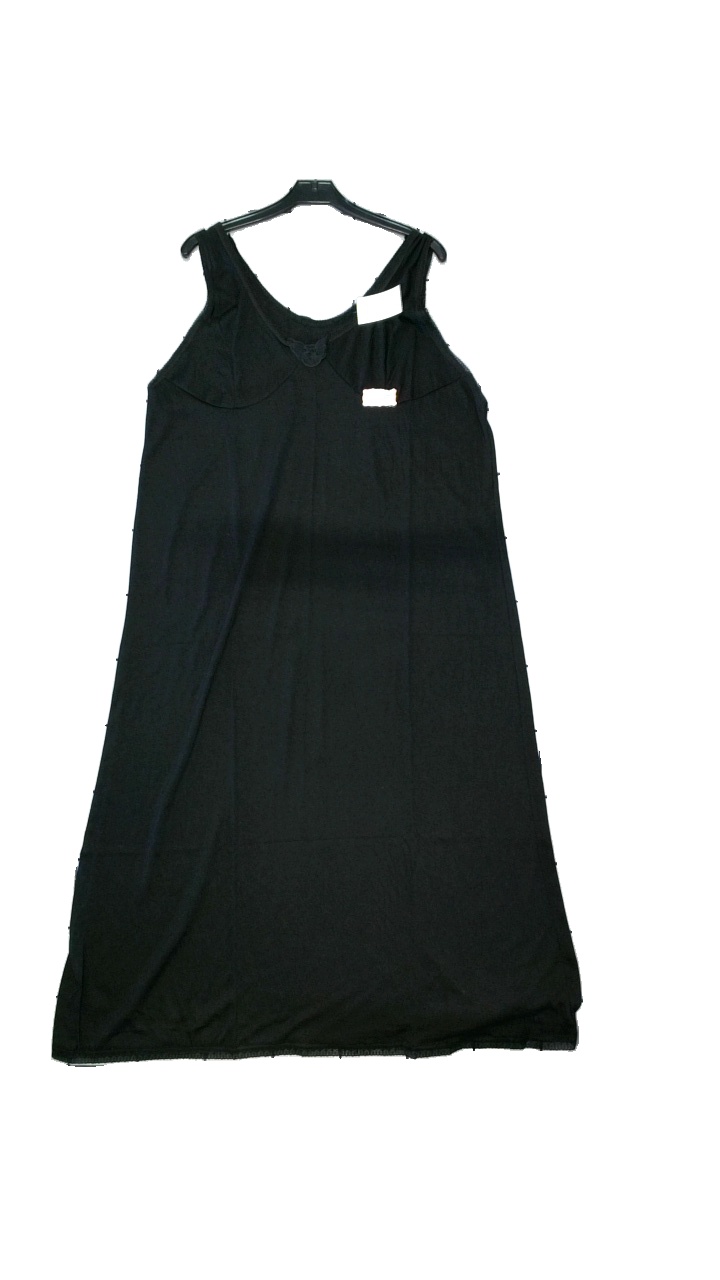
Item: Night Gown (Ladies)
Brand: Missing
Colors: Black
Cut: Loose, Long
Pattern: Lace
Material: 100% polyester
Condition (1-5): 5
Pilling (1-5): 4
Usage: Reuse
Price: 100-150